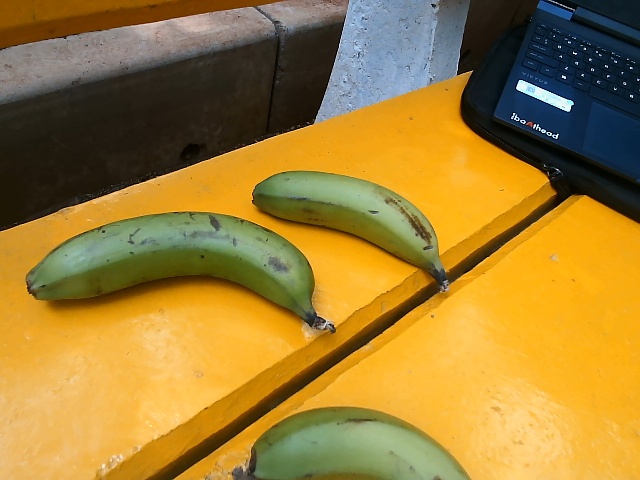
Label: Raw_Banana